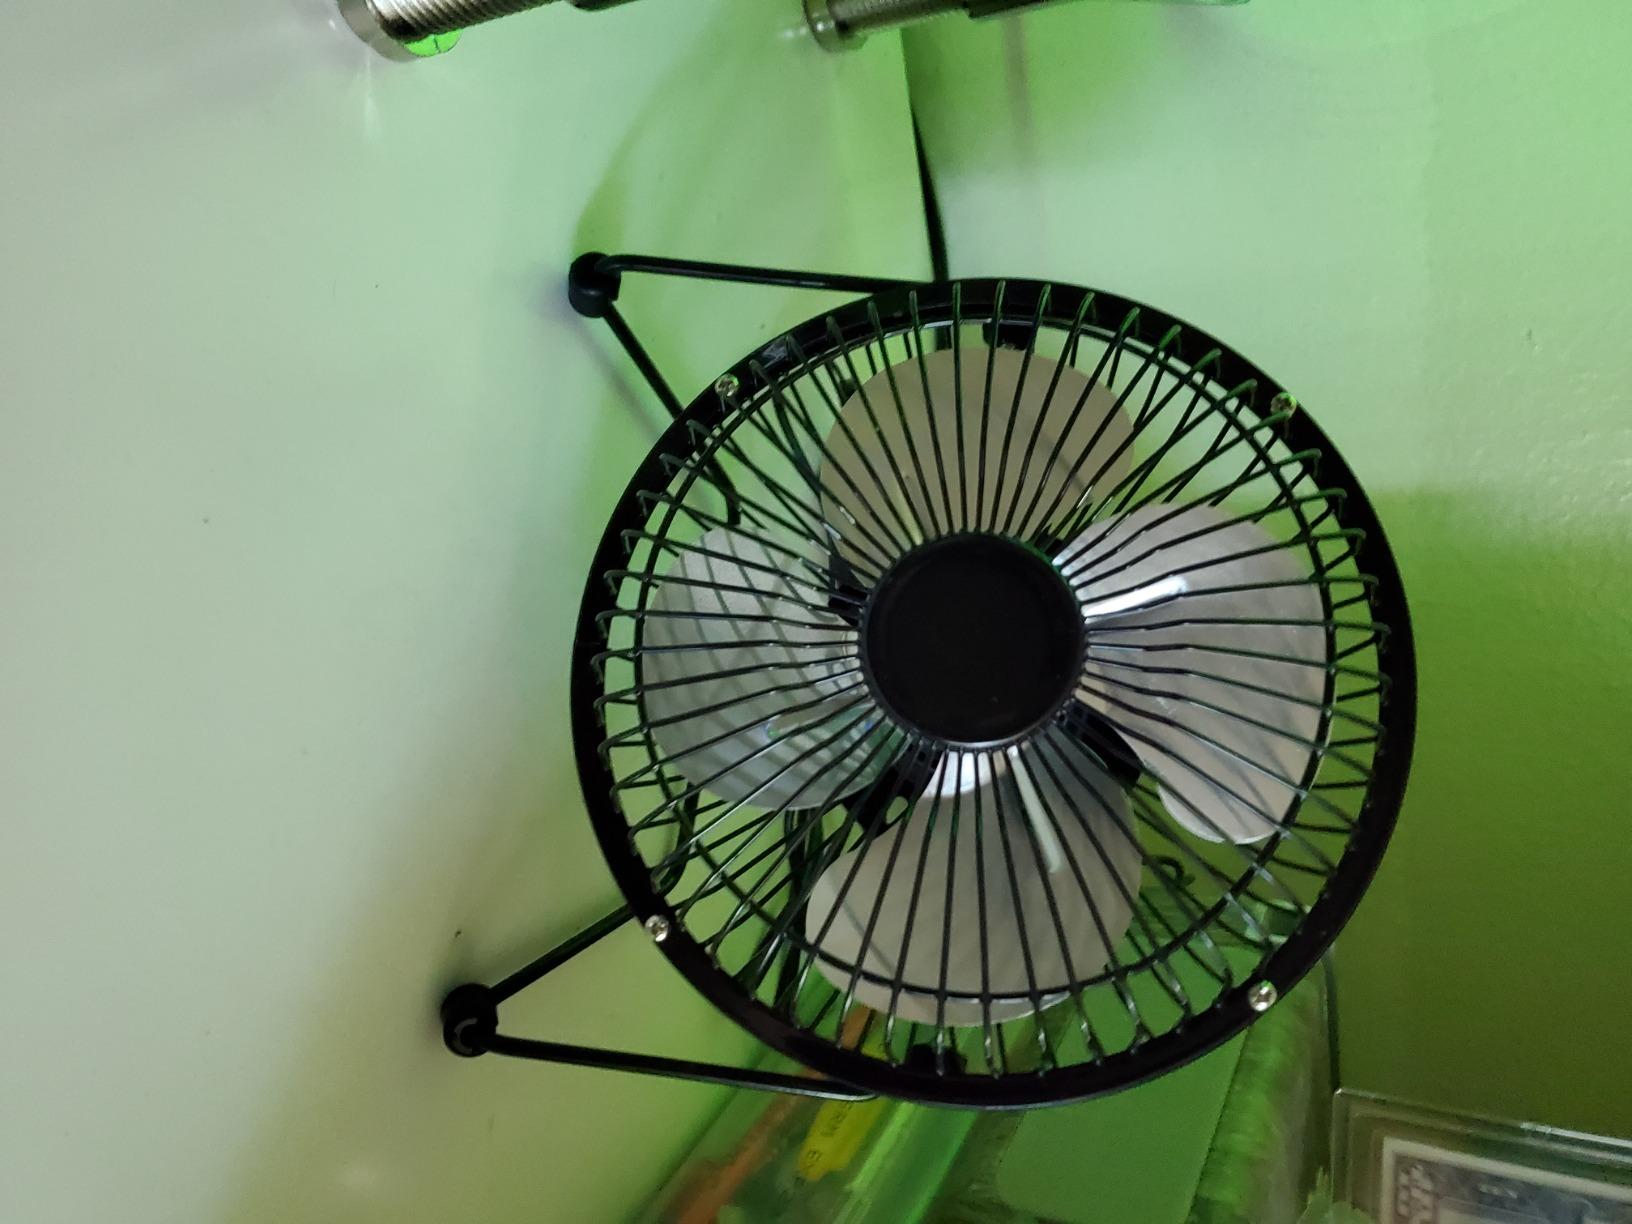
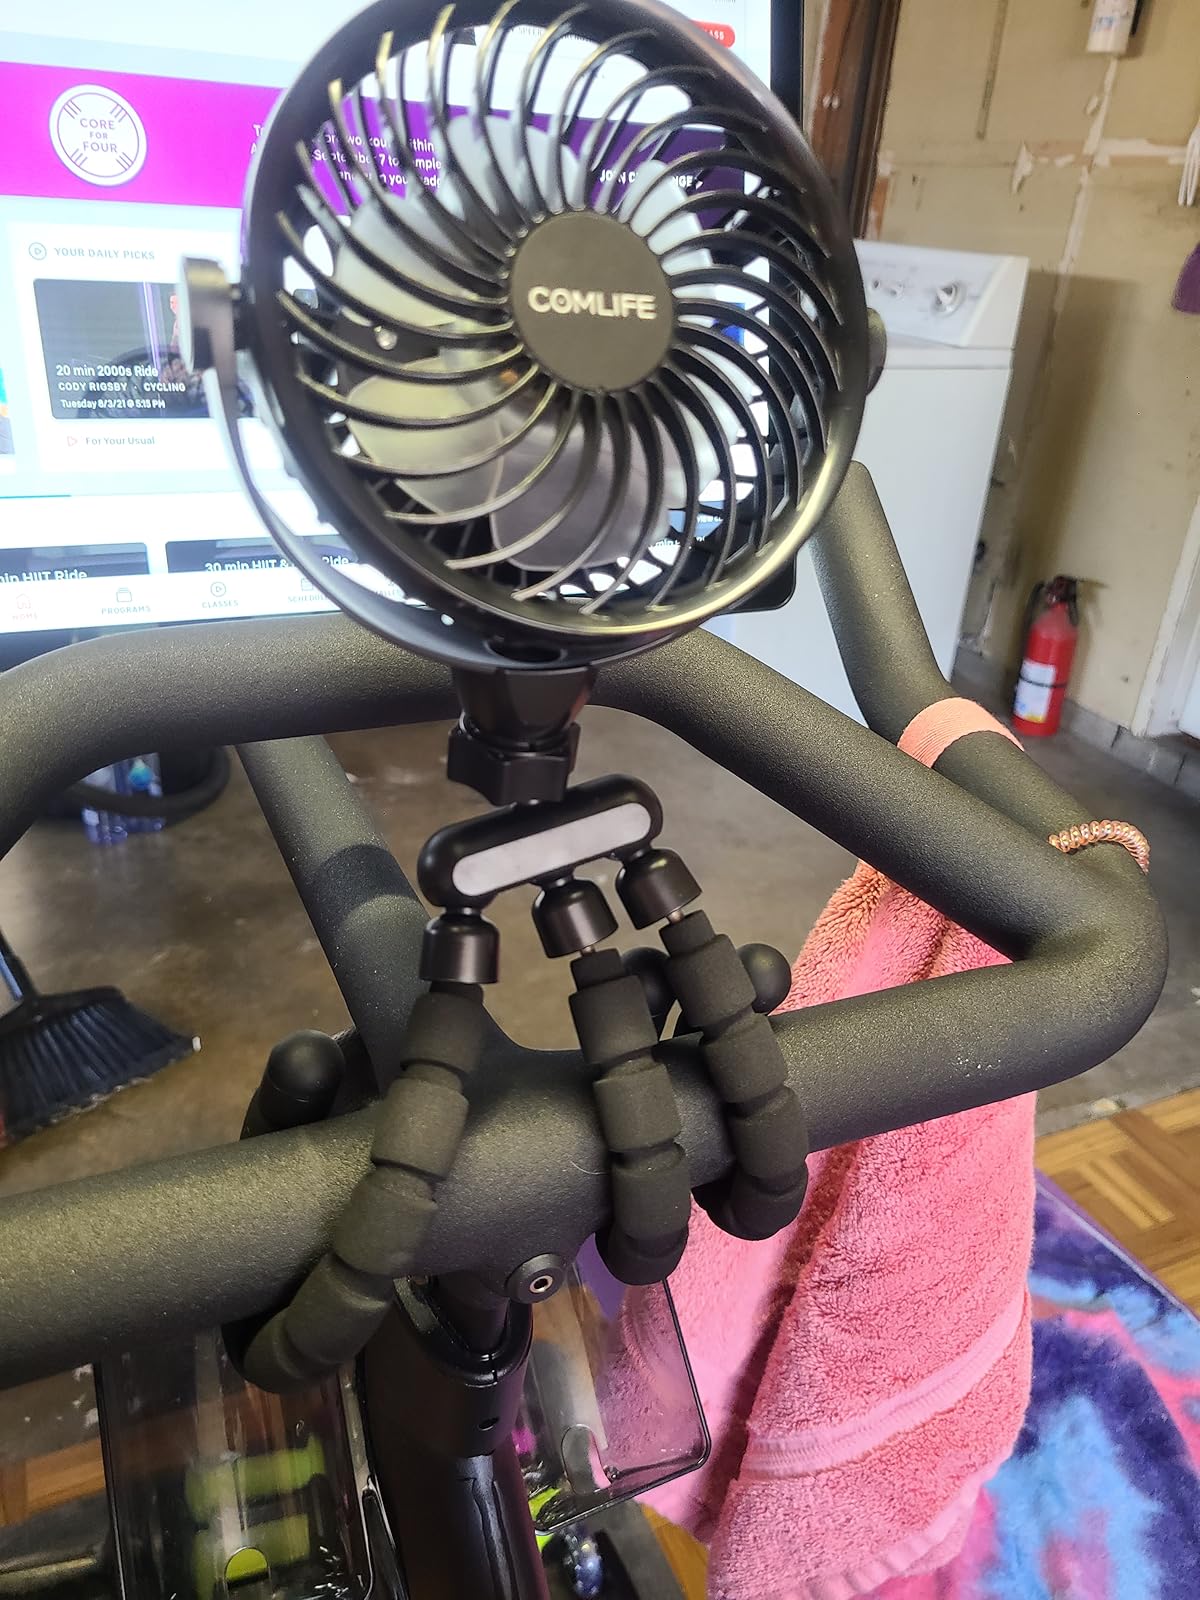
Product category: fan
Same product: no